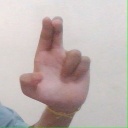
अक्षर: आ